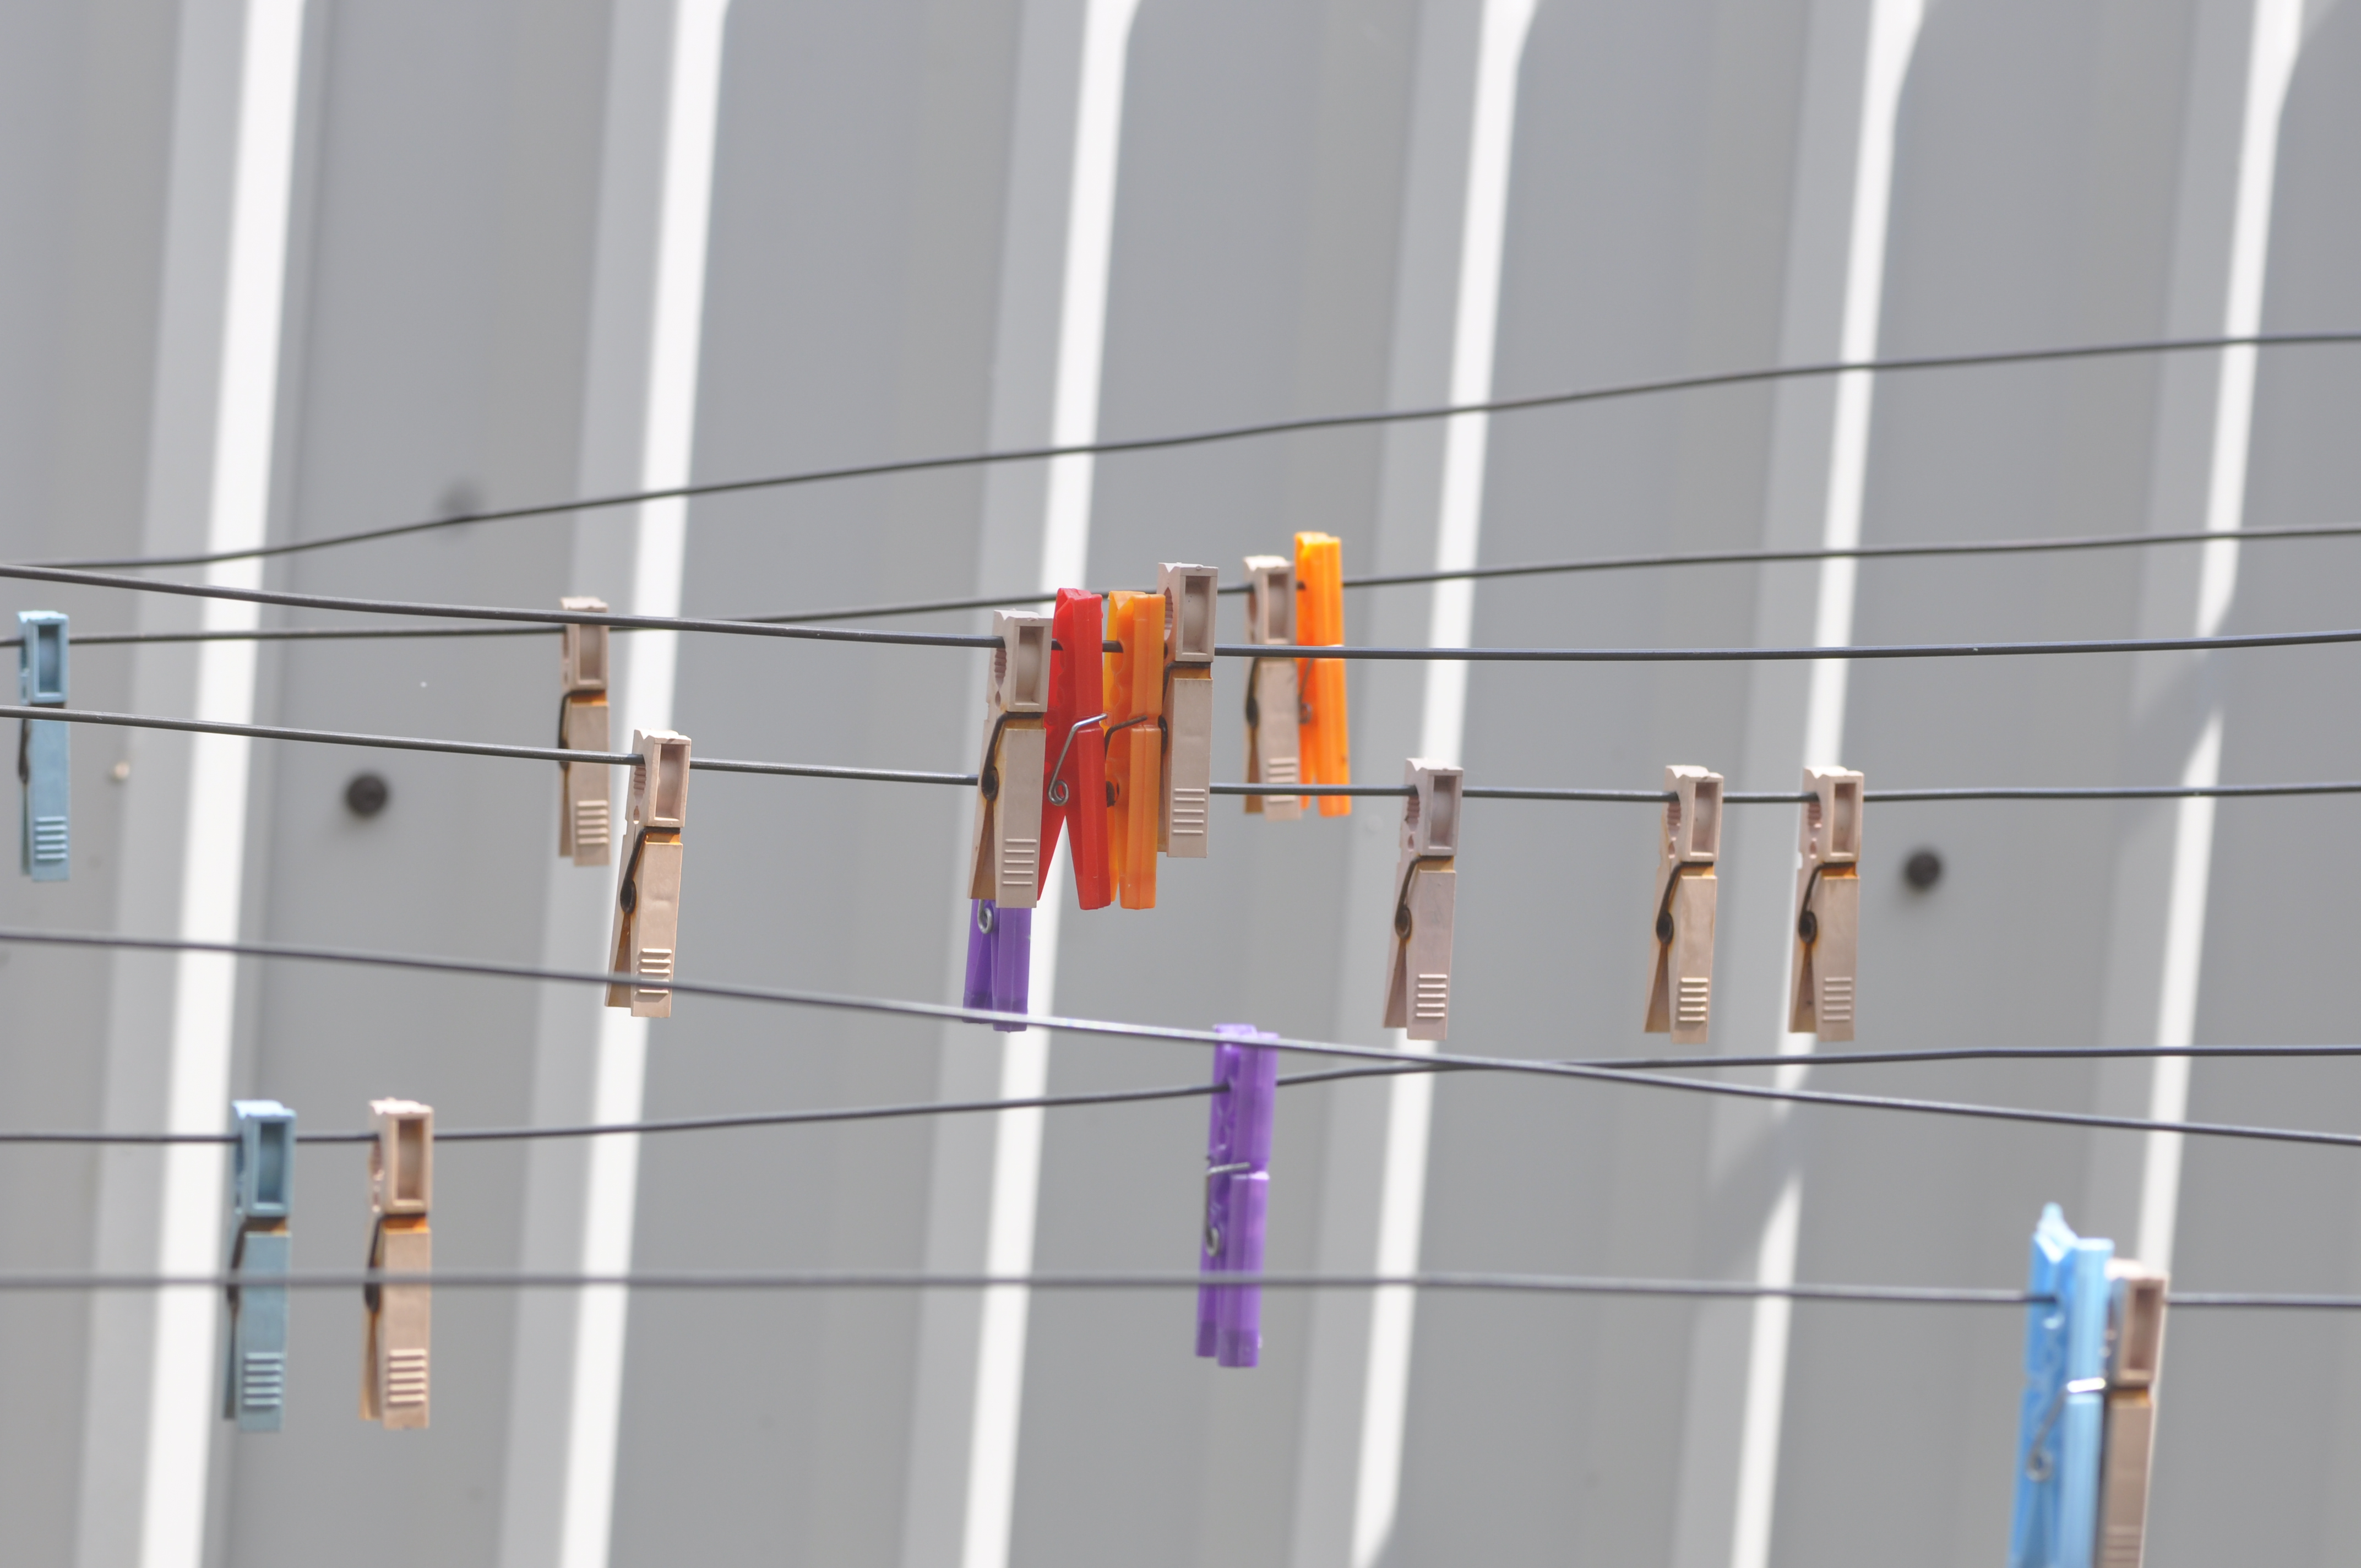
blue, white, isolated, clothespin, laundry, corridor, business, clothes, hospital, red, clothesline, hall, clip, interior, office, hanging, line, school, people, peg, room, hanger, sky, product, parallel, metal